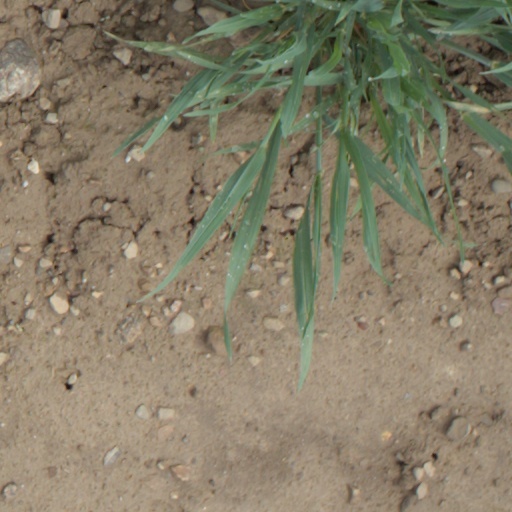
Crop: wheat